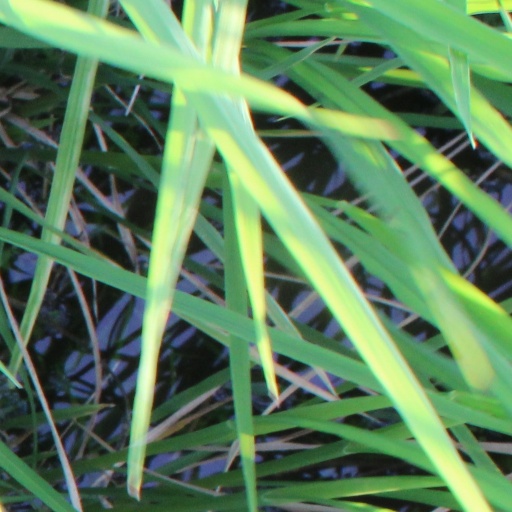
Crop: rice